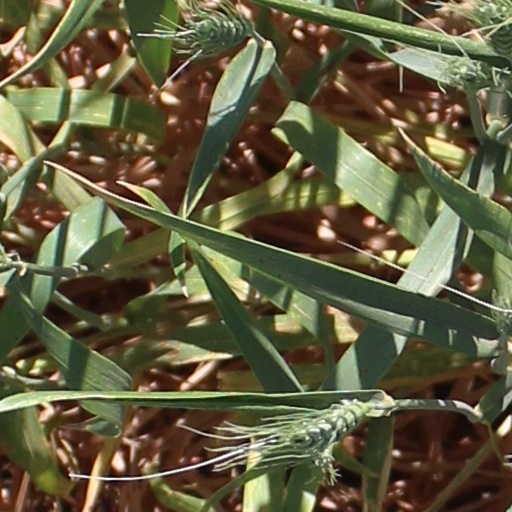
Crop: wheat